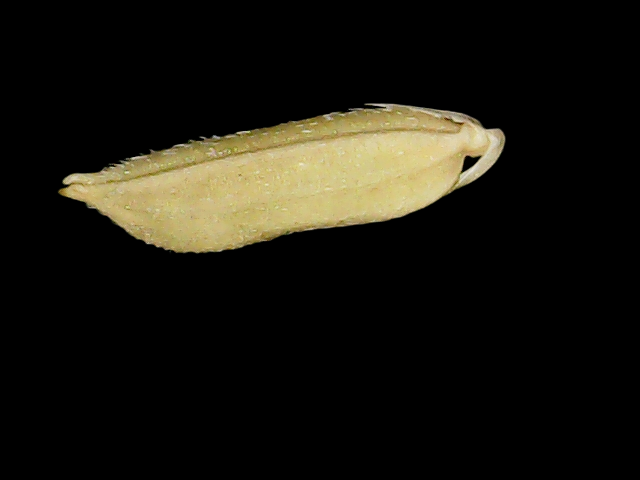
Rice variety: Binadhan07